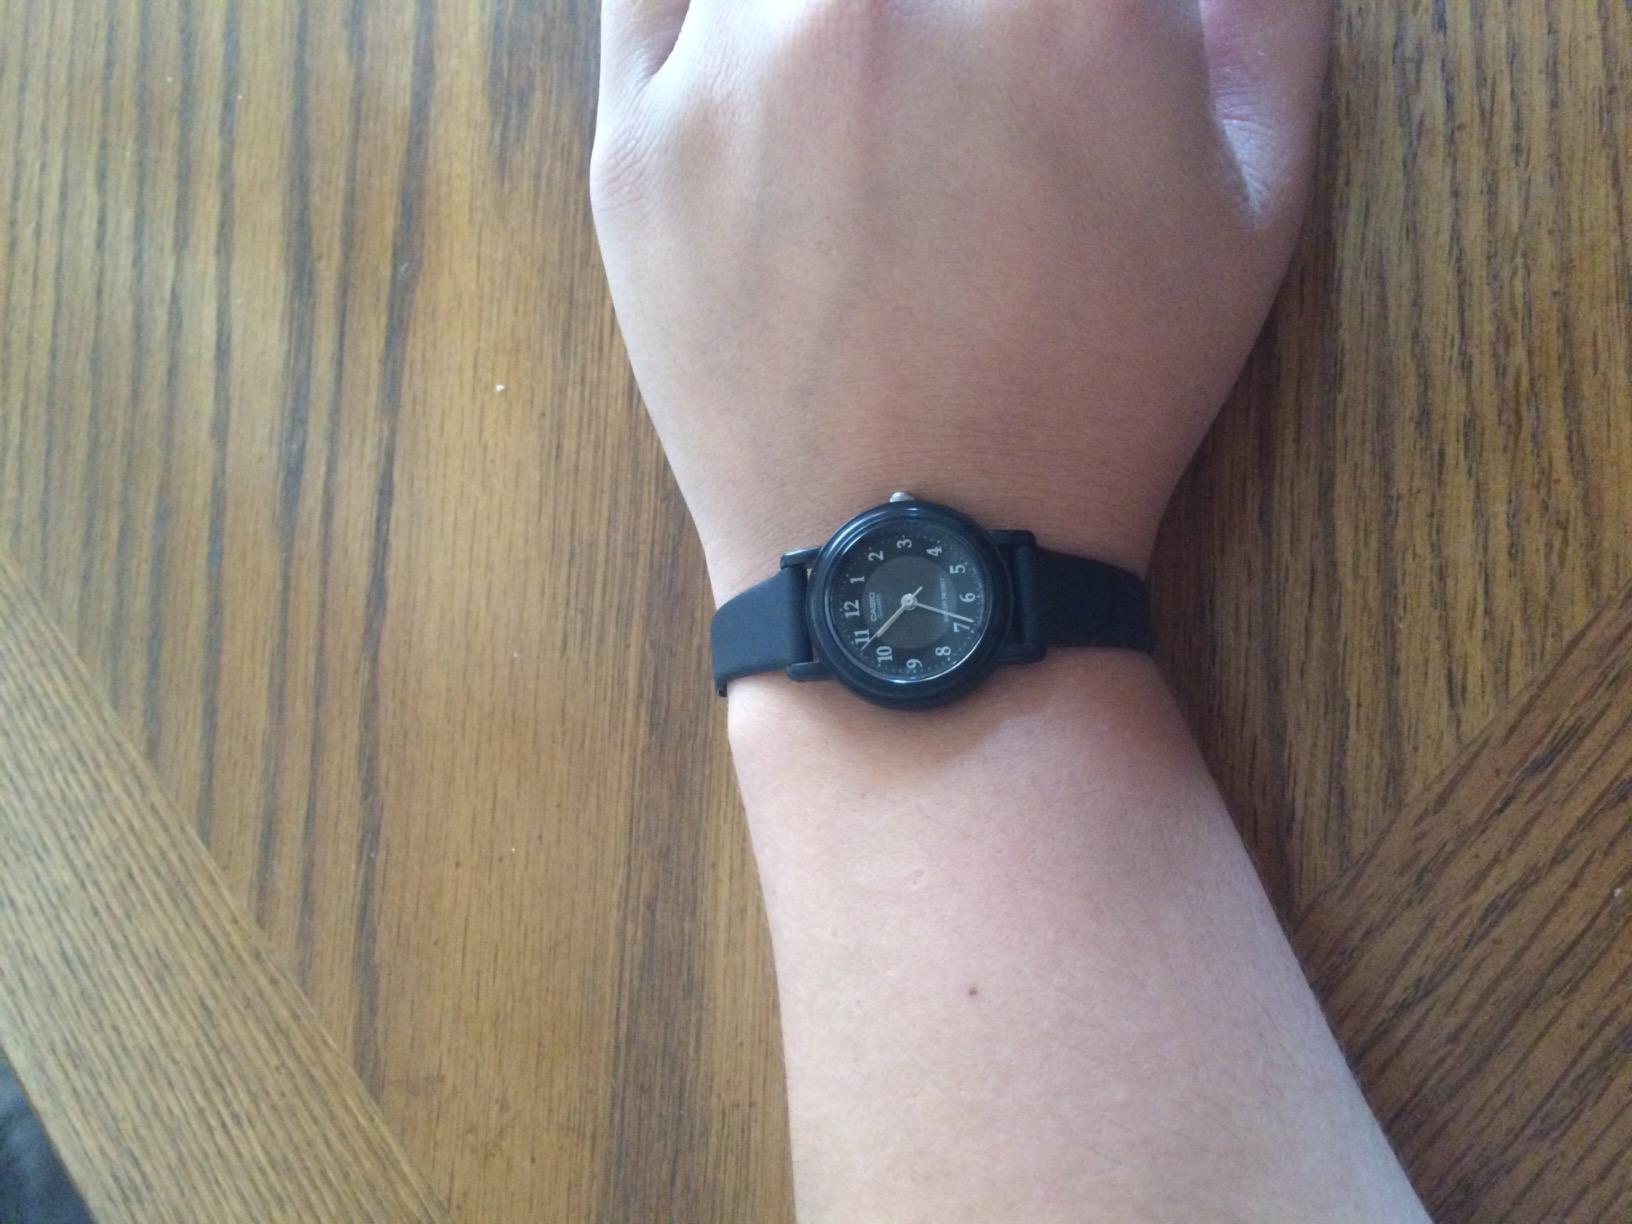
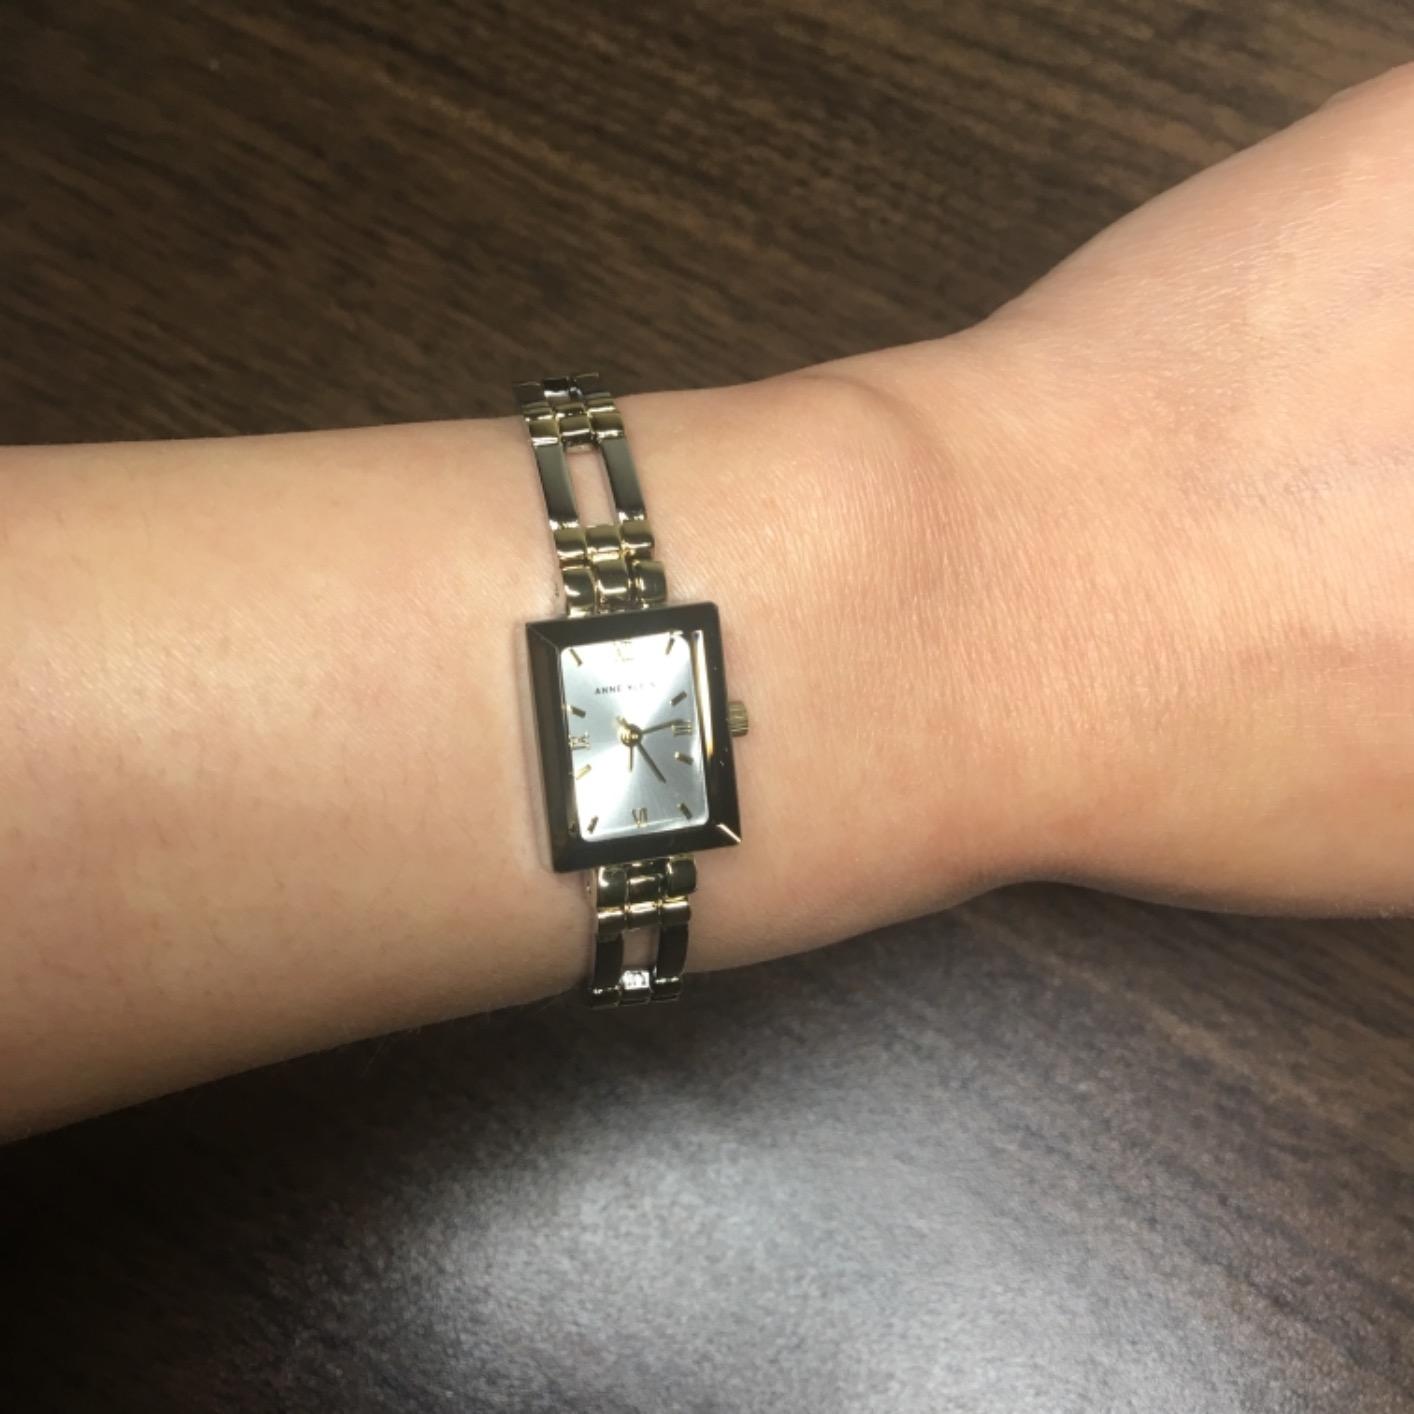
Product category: accessories_watch
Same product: no